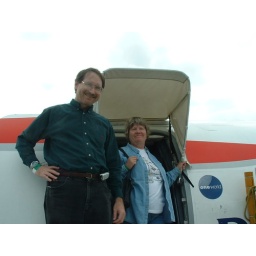
Peace in our Time! In an airplane door